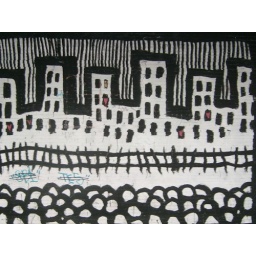
hearts in the windows of the black and white village